Wannabe

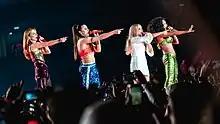
The Spice Girls performing "Wannabe" on the final night of their Spice World - 2019 Tour at the Wembley Stadium in London. Their outfits were recreations based from the originals from the music video

The Spice Girls were in Japan when "Wannabe" went to number one in the UK. The group made their first appearance on "Top of the Pops" by satellite link from Tokyo, where they used a local temple as a backdrop for their mimed performance. They performed the song several more times on the show, including the programme's 1996 Christmas special. It was performed many times on television, in both Europe and the US, including "An Audience with...", the "Bravo Supershow", "Sorpresa¡ Sorpresa!", "Fully Booked", "Live with Regis and Kathie Lee", "The Oprah Winfrey Show", and "Saturday Night Live". The performance at "Saturday Night Live" on 12 April 1997 was featured in the 5-part TV musical special "SNL: 25 Years of Music", and was the first time the group ever performed "Wannabe" with a live band—their previous performances had all been either lip-synched or sung to a recorded backing track.